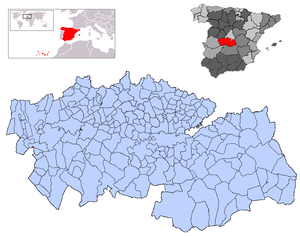
El Puente del Arzobispo est une commune d'Espagne de la province de Tolède dans la communauté autonome de Castille-La Manche.